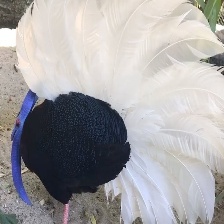
Species: BULWERS PHEASANT
Scientific name: LOPHURA BULWERI